Hansi Neumann flight

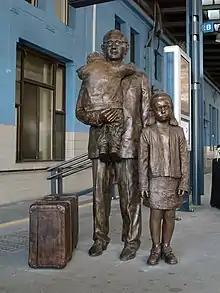
Winton's Prague memorial by Flor Kent, based on 1939 photograph with Hansi

A two and a half minute film was made of the departure. The camera was operated by Julius Jonak, and the film was produced by Universal News.